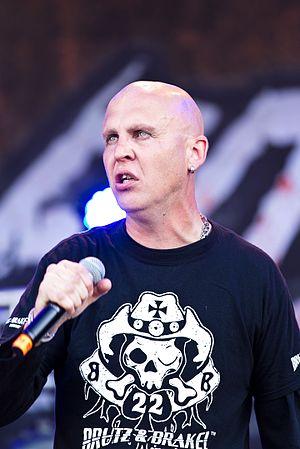
Postmortem est un groupe de death metal allemand, originaire de Berlin. Le premier album du groupe, Screams of Blackness, sort en 1993. En novembre 2008, dix ans après le dernier album, le groupe sort sur War Anthem Records l'album Constant Hate produit par Andy Classen.